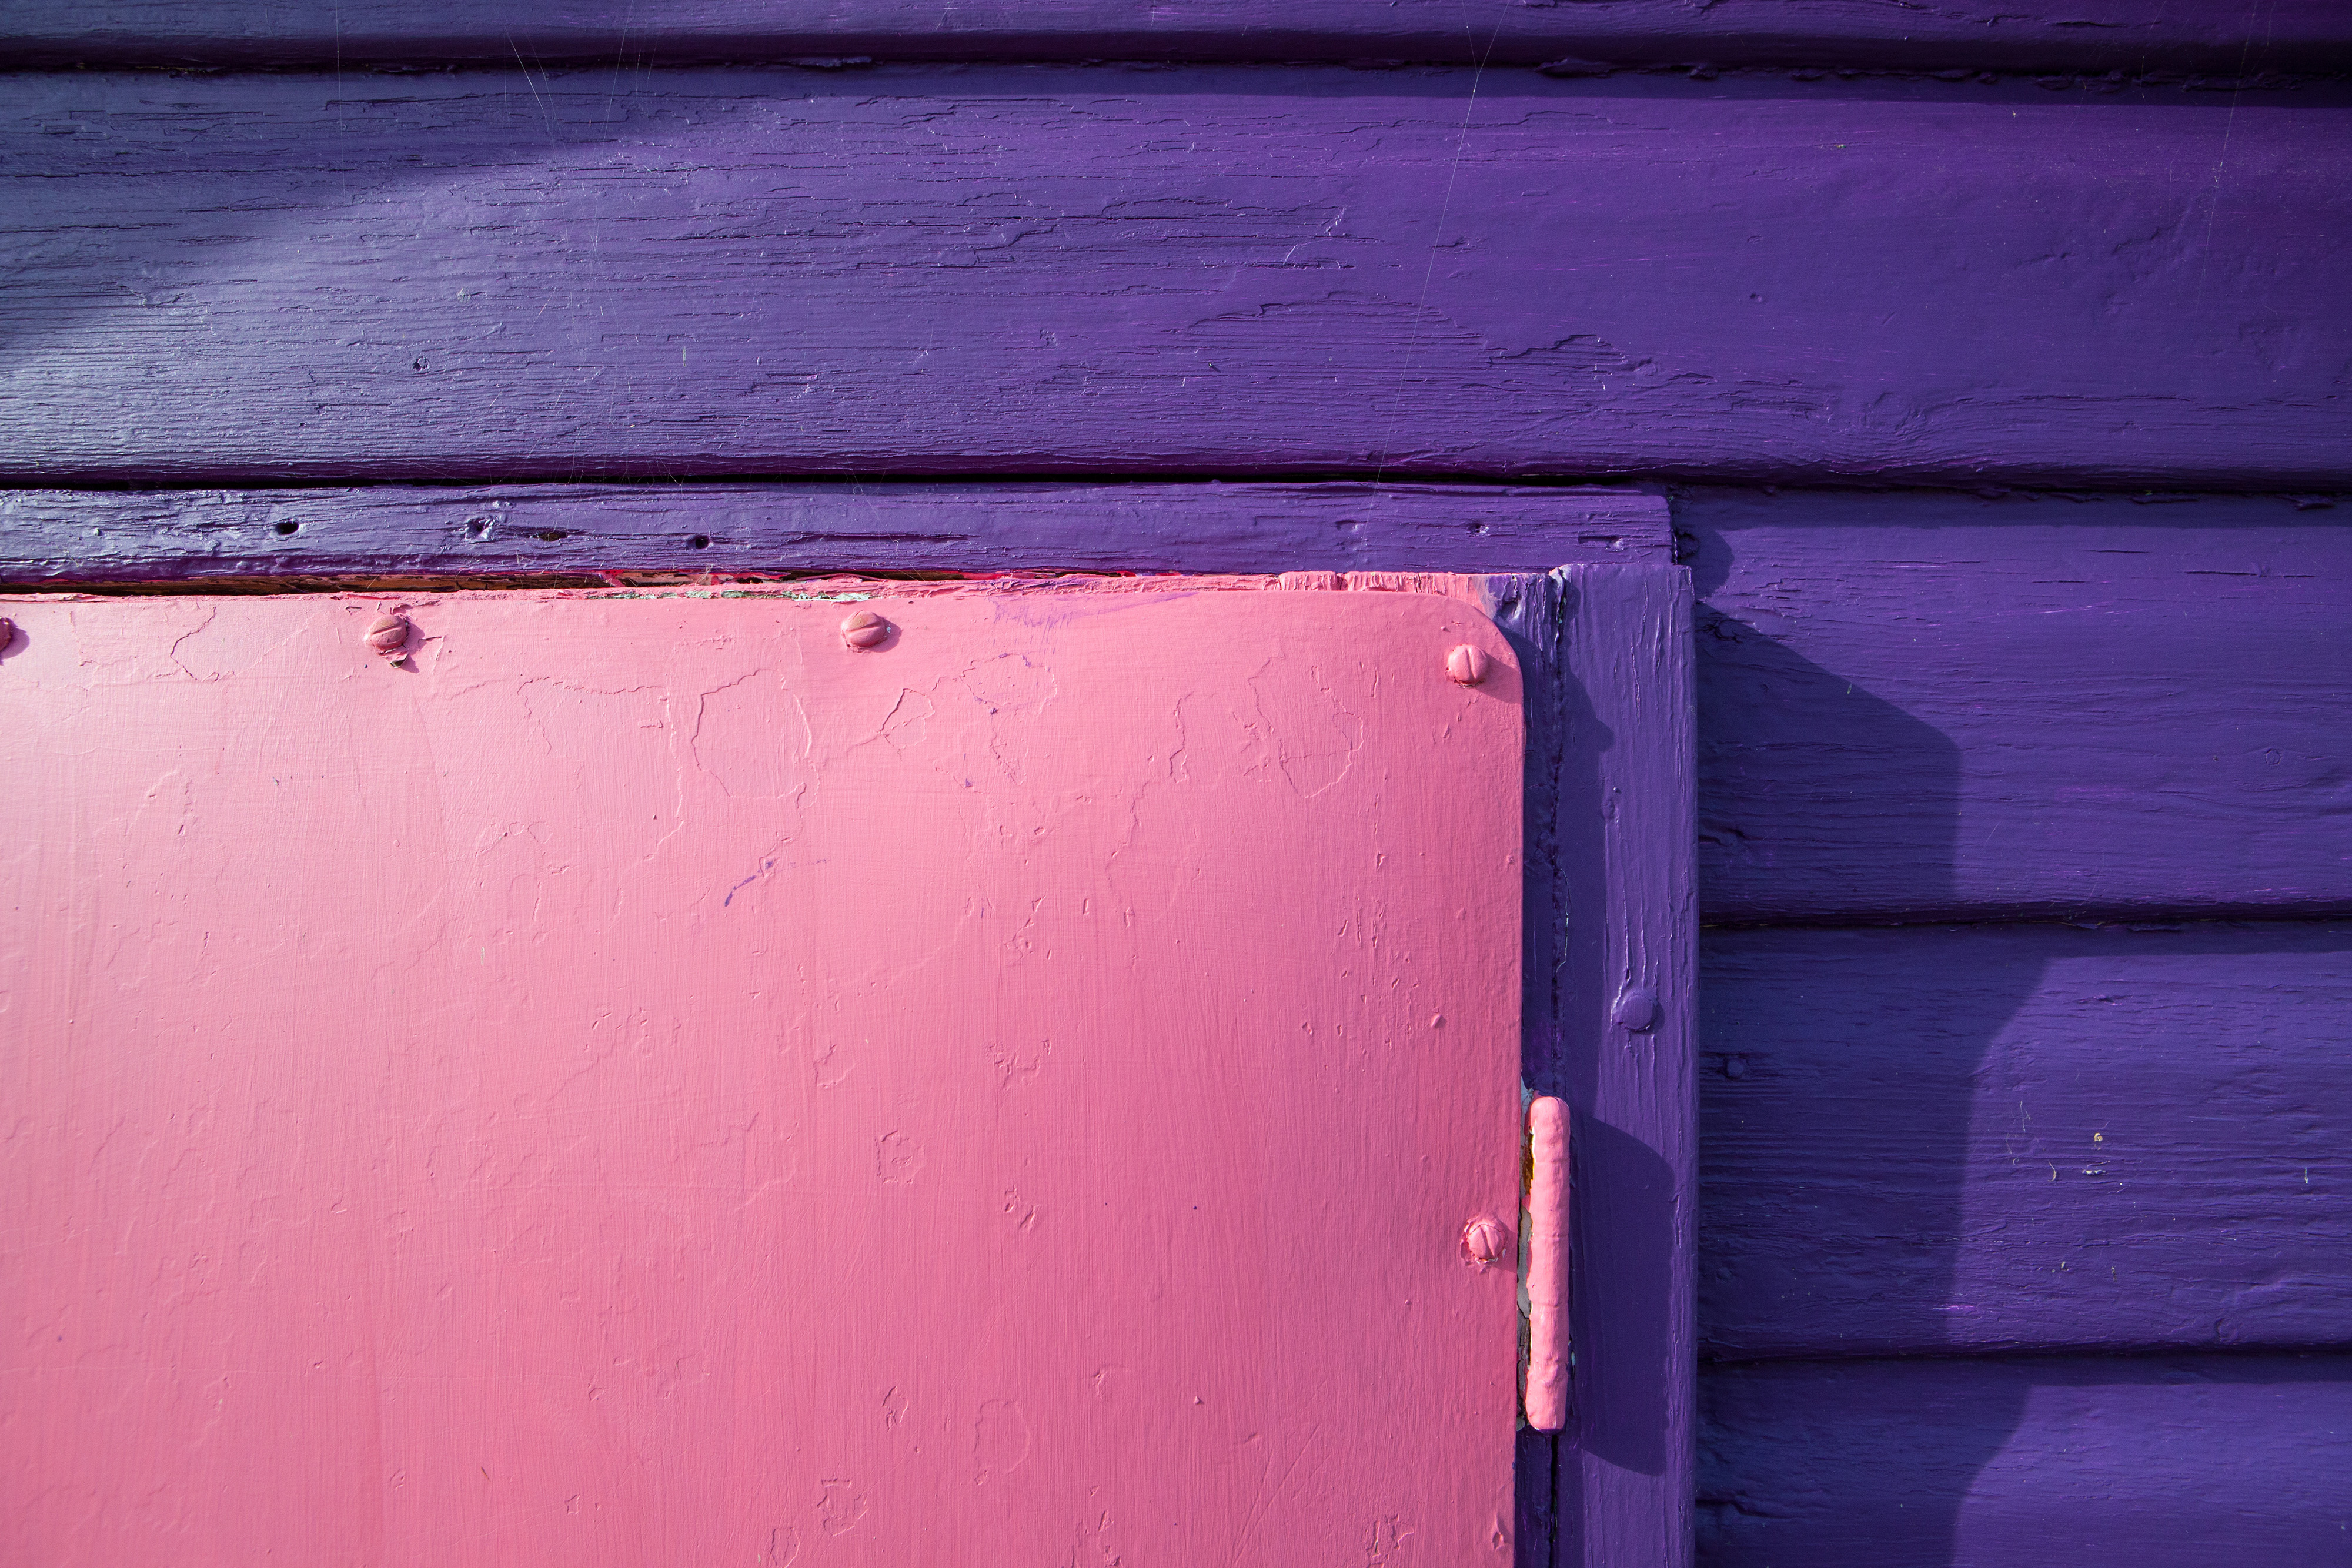
pink, blue, purple, red, wall, line, wood, Tints and shades, Material property, door, magenta, Colorfulness